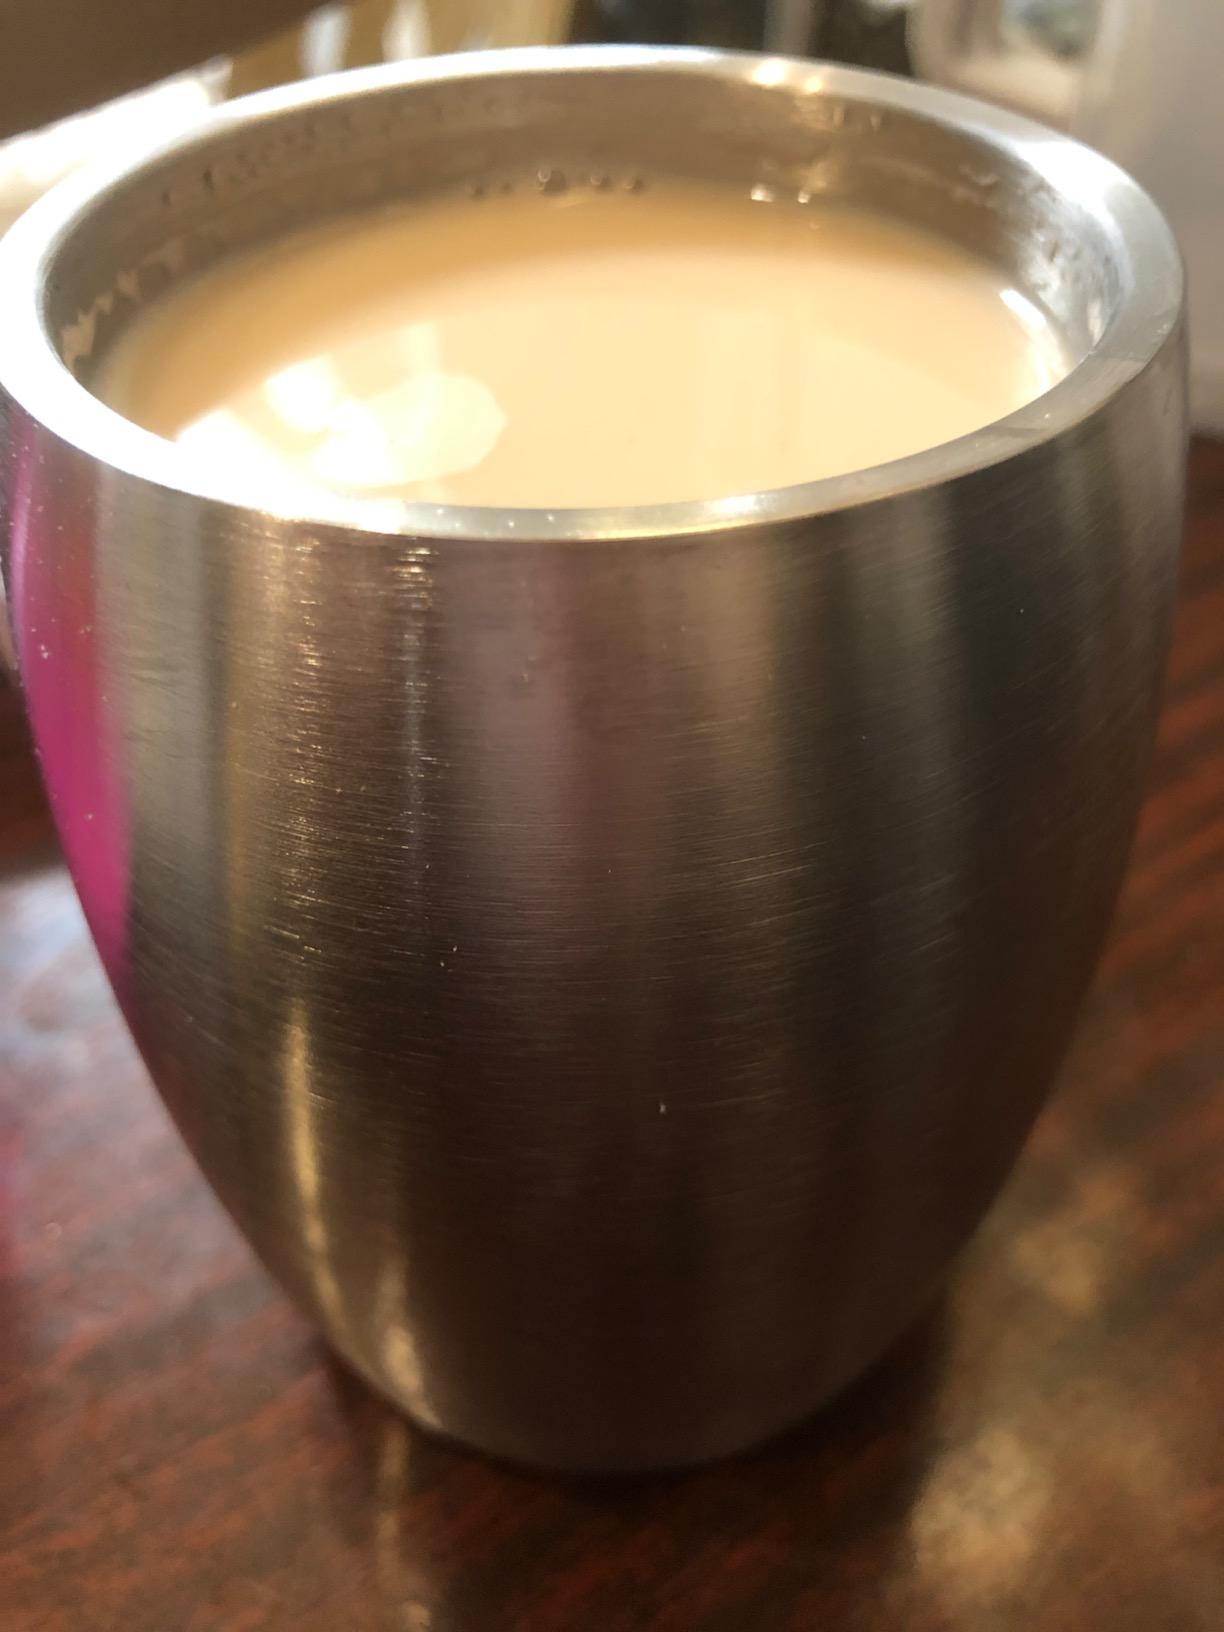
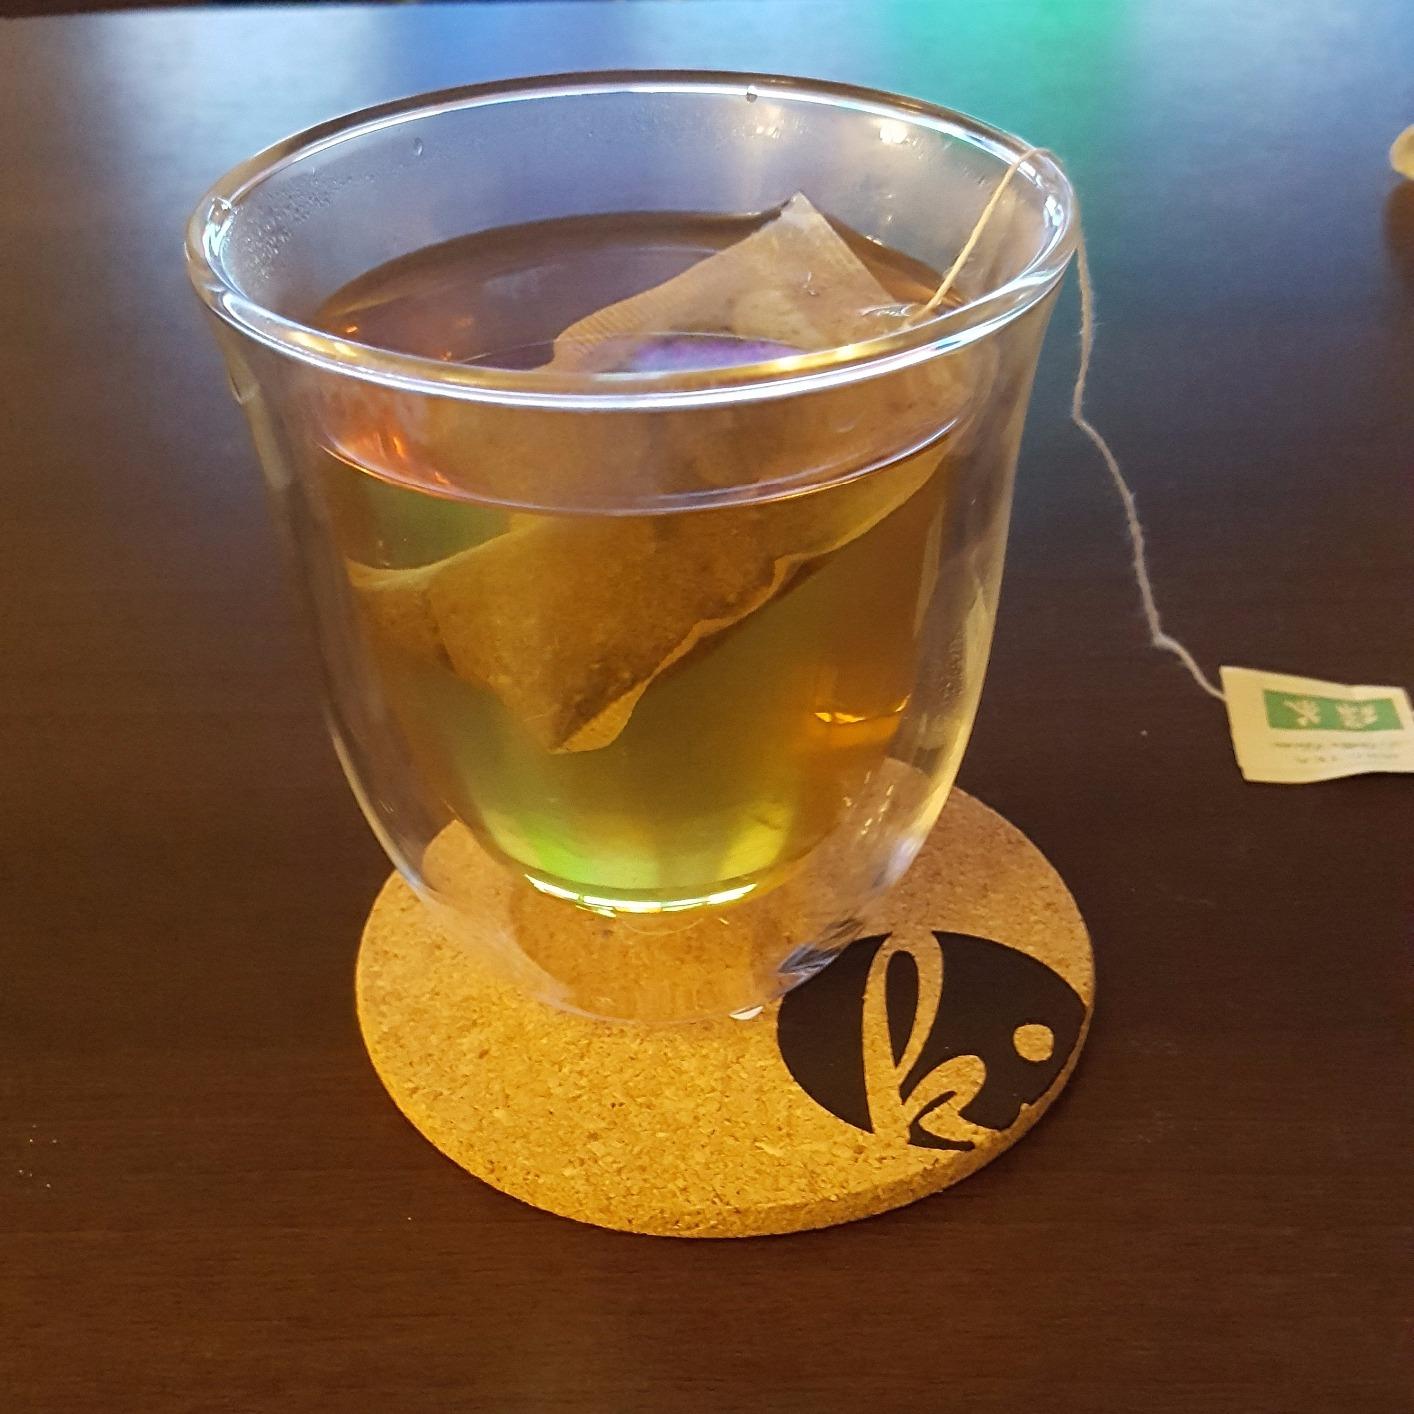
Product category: items_mug
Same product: no